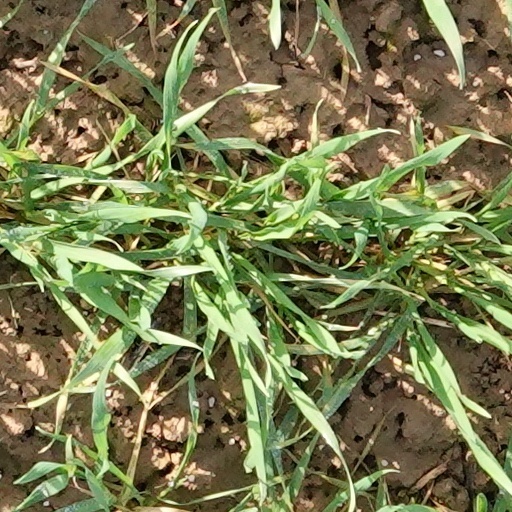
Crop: wheat